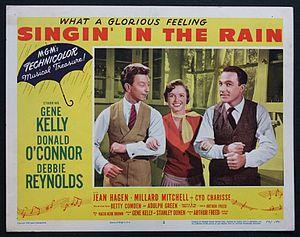
Eugene Curran Kelly, dit Gene Kelly [ d͡ʒiːn ˈkɛli], est un danseur, chanteur, acteur, réalisateur, chorégraphe et producteur américain né le 23 août 1912 à Pittsburgh, en Pennsylvanie, et mort à Beverly Hills le 2 février 1996.